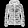
Label: Coat